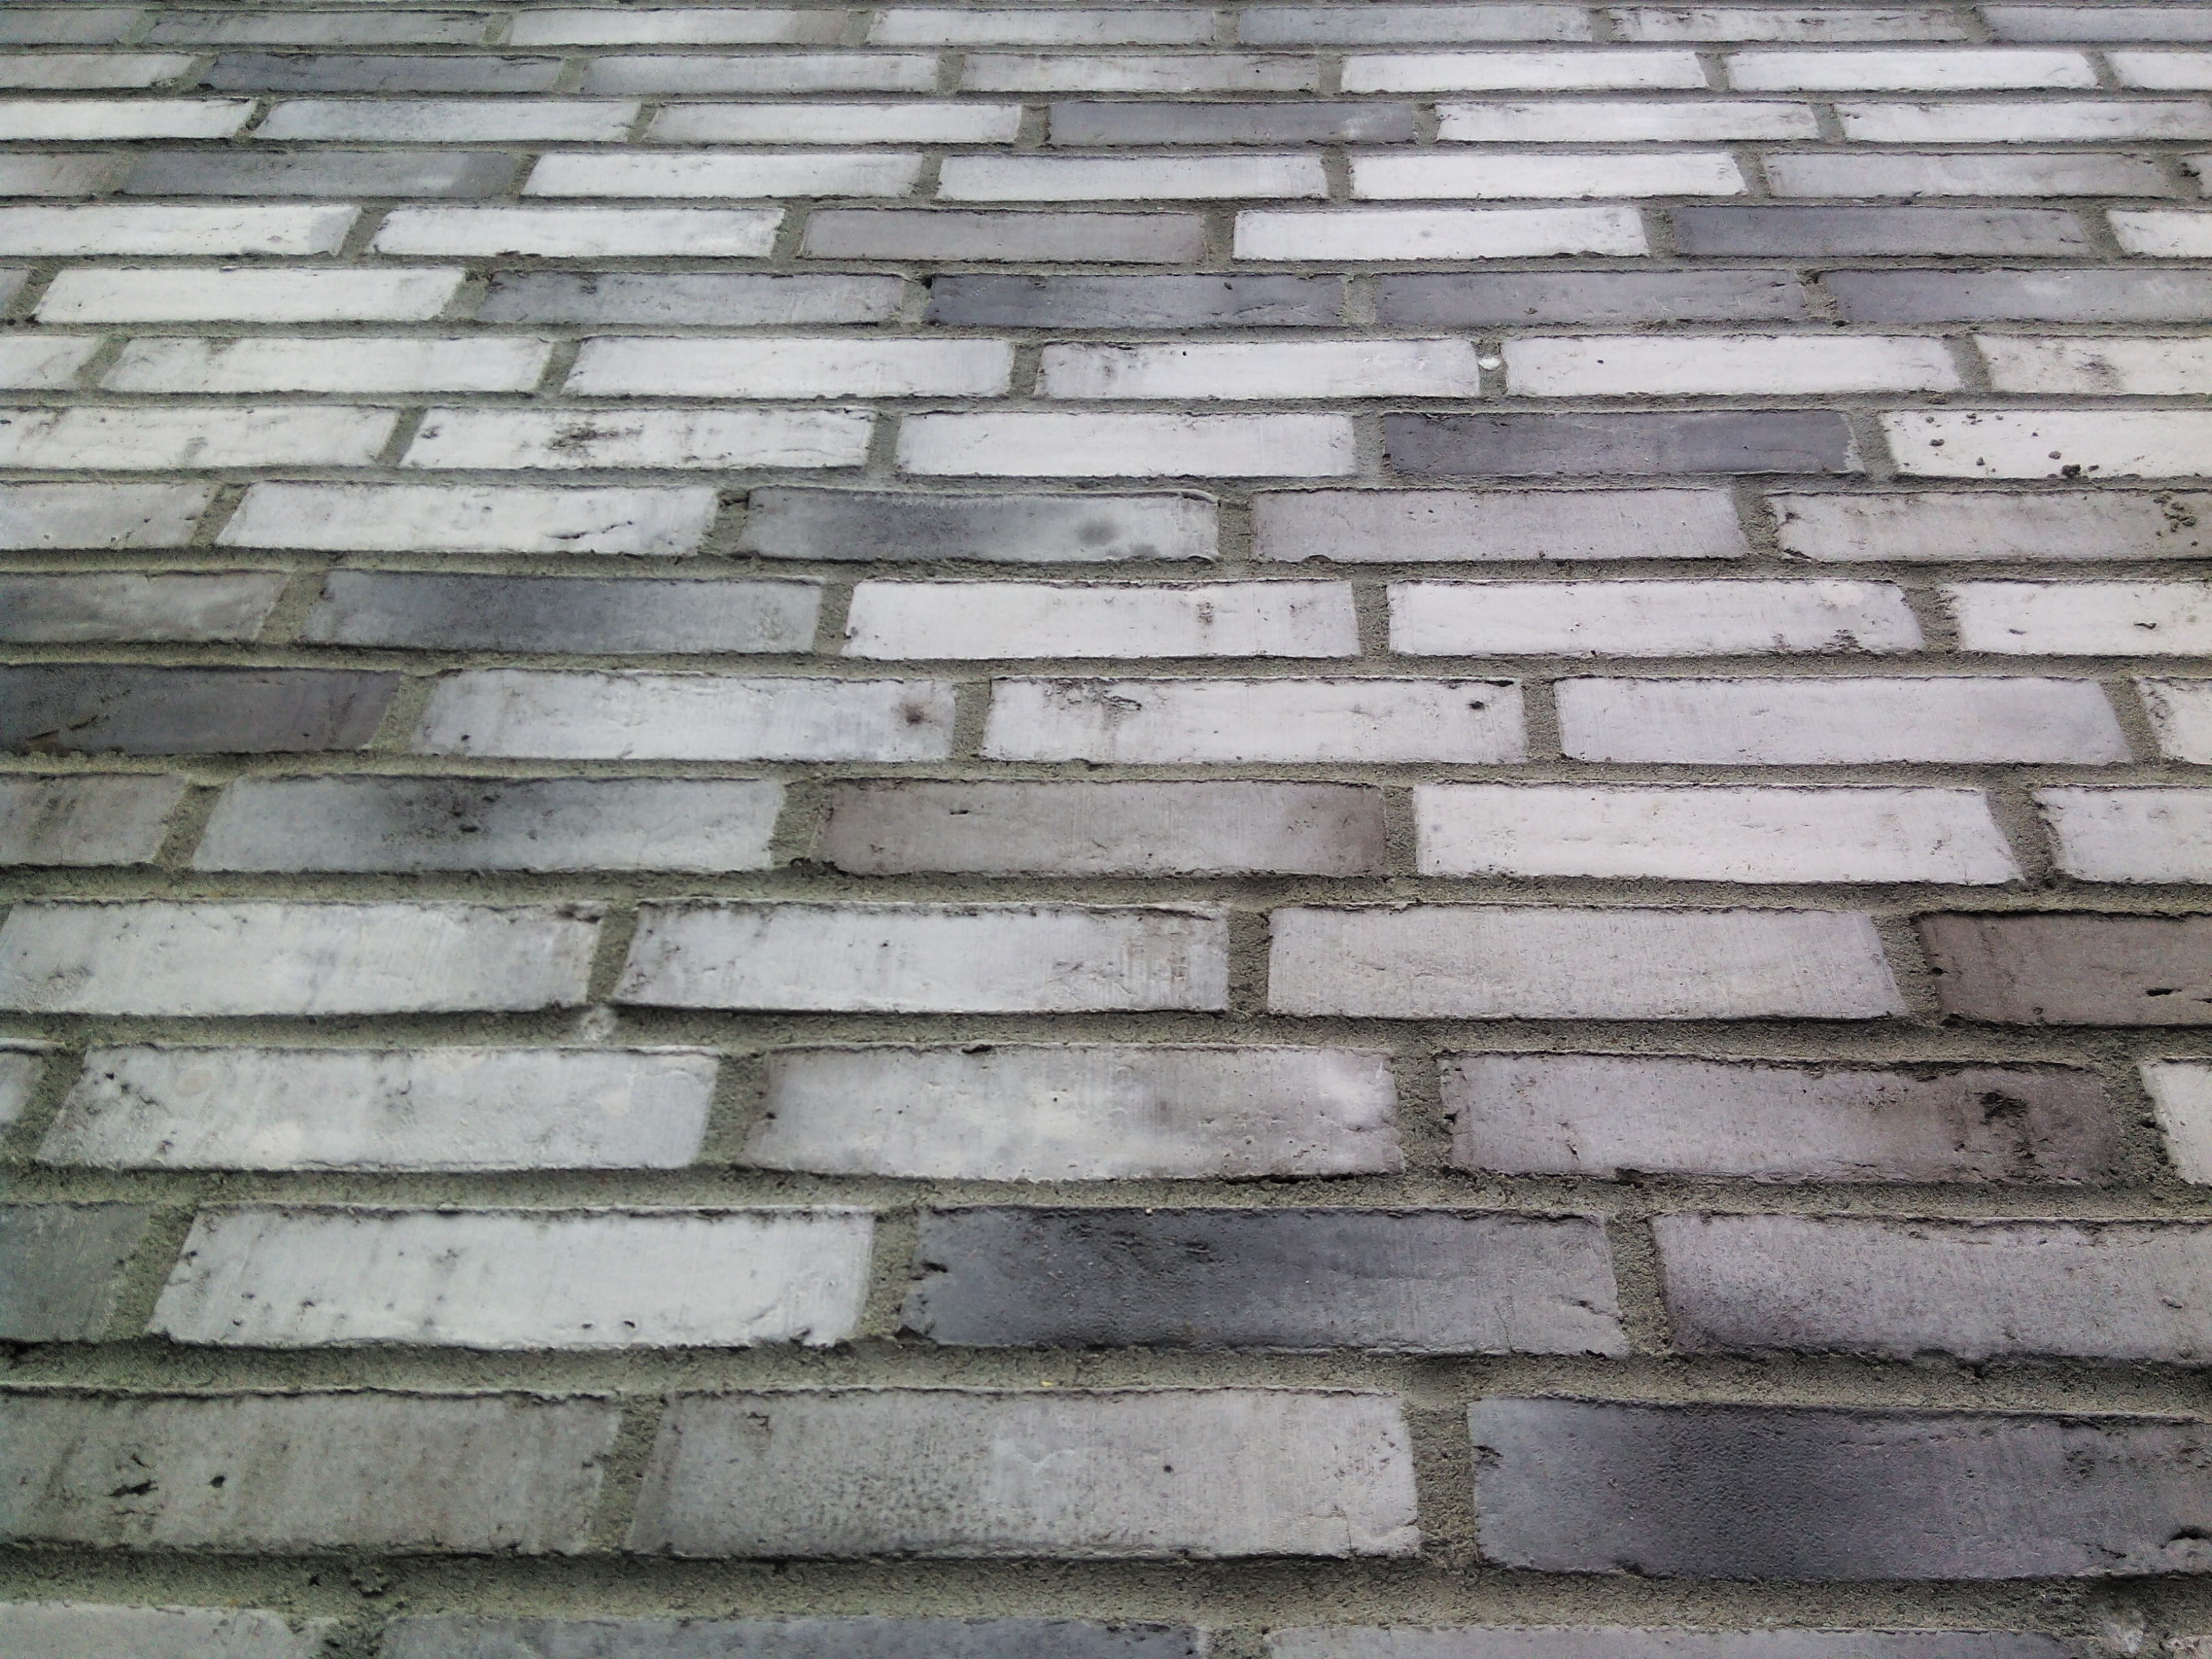
white, floor, roof, wall, asphalt, gray, stone wall, black, brick, material, brickwork, flooring, road surface